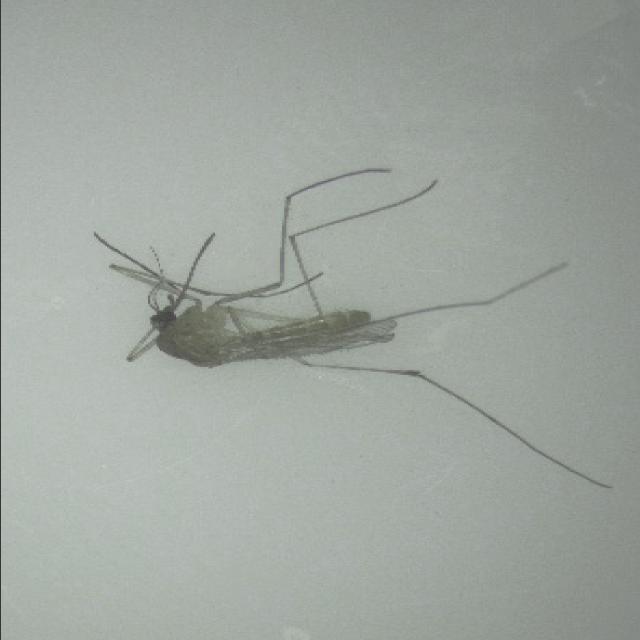
Species: culex_pipiens